Sino-French War

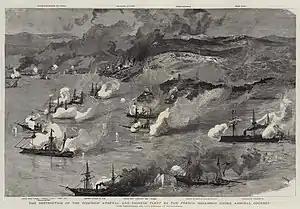
The Battle of Fuzhou, 23 August 1884, an engraving from "The Graphic"

The defeat at Bắc Ninh, coming close on the heels of the fall of Sơn Tây, strengthened the hand of the moderate element in the Chinese government and temporarily discredited the extremist 'Purist' party led by Zhang Zhidong, which was agitating for a full-scale war against France. Further French successes in the spring of 1884, including the Capture of Hưng Hóa and Thái Nguyên, convinced the Empress Dowager Cixi that China should come to terms, and an accord was reached between France and China in May. The negotiations took place in Tianjin (Tientsin). Li Hongzhang, the leader of the Chinese moderates, represented China; and Captain François-Ernest Fournier, commander of the French cruiser "Volta", represented France. The Tientsin Accord, concluded on 11 May 1884, provided for Chinese recognition of the French protectorate over Annam and Tonkin and withdrawal of Chinese troops from Tonkin, in return for a comprehensive treaty that would settle details of trade and commerce between France and China and provide for the demarcation of its disputed border with Vietnam.